MacBook Pro (Intel-based)

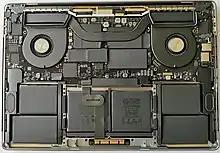
Teardown of a MacBook Pro (16-inch, 2019) showing internal parts

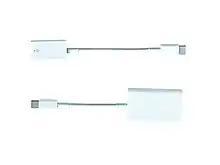
The MacBook Pro (2016) was criticized for needing adapters for USB or SD card connections.

Apple unveiled Touch Bar 13- and 15-inch MacBook Pro models during a press event at their headquarters on October 27, 2016. All models, except for the baseline 13-inch model, featured the Touch Bar, a new multi-touch-enabled OLED strip built into the top of the keyboard in place of the function keys. The Touch Bar is abutted on its right by a sapphire-glass button that doubles as a Touch ID sensor and a power button. The models also introduced a "second-generation" butterfly-mechanism keyboard whose keys have more travel than the first iteration in the Retina MacBook. The 13-inch model has a trackpad that is 46% larger than its predecessor while the 15-inch model has a trackpad twice as large as the previous generation.